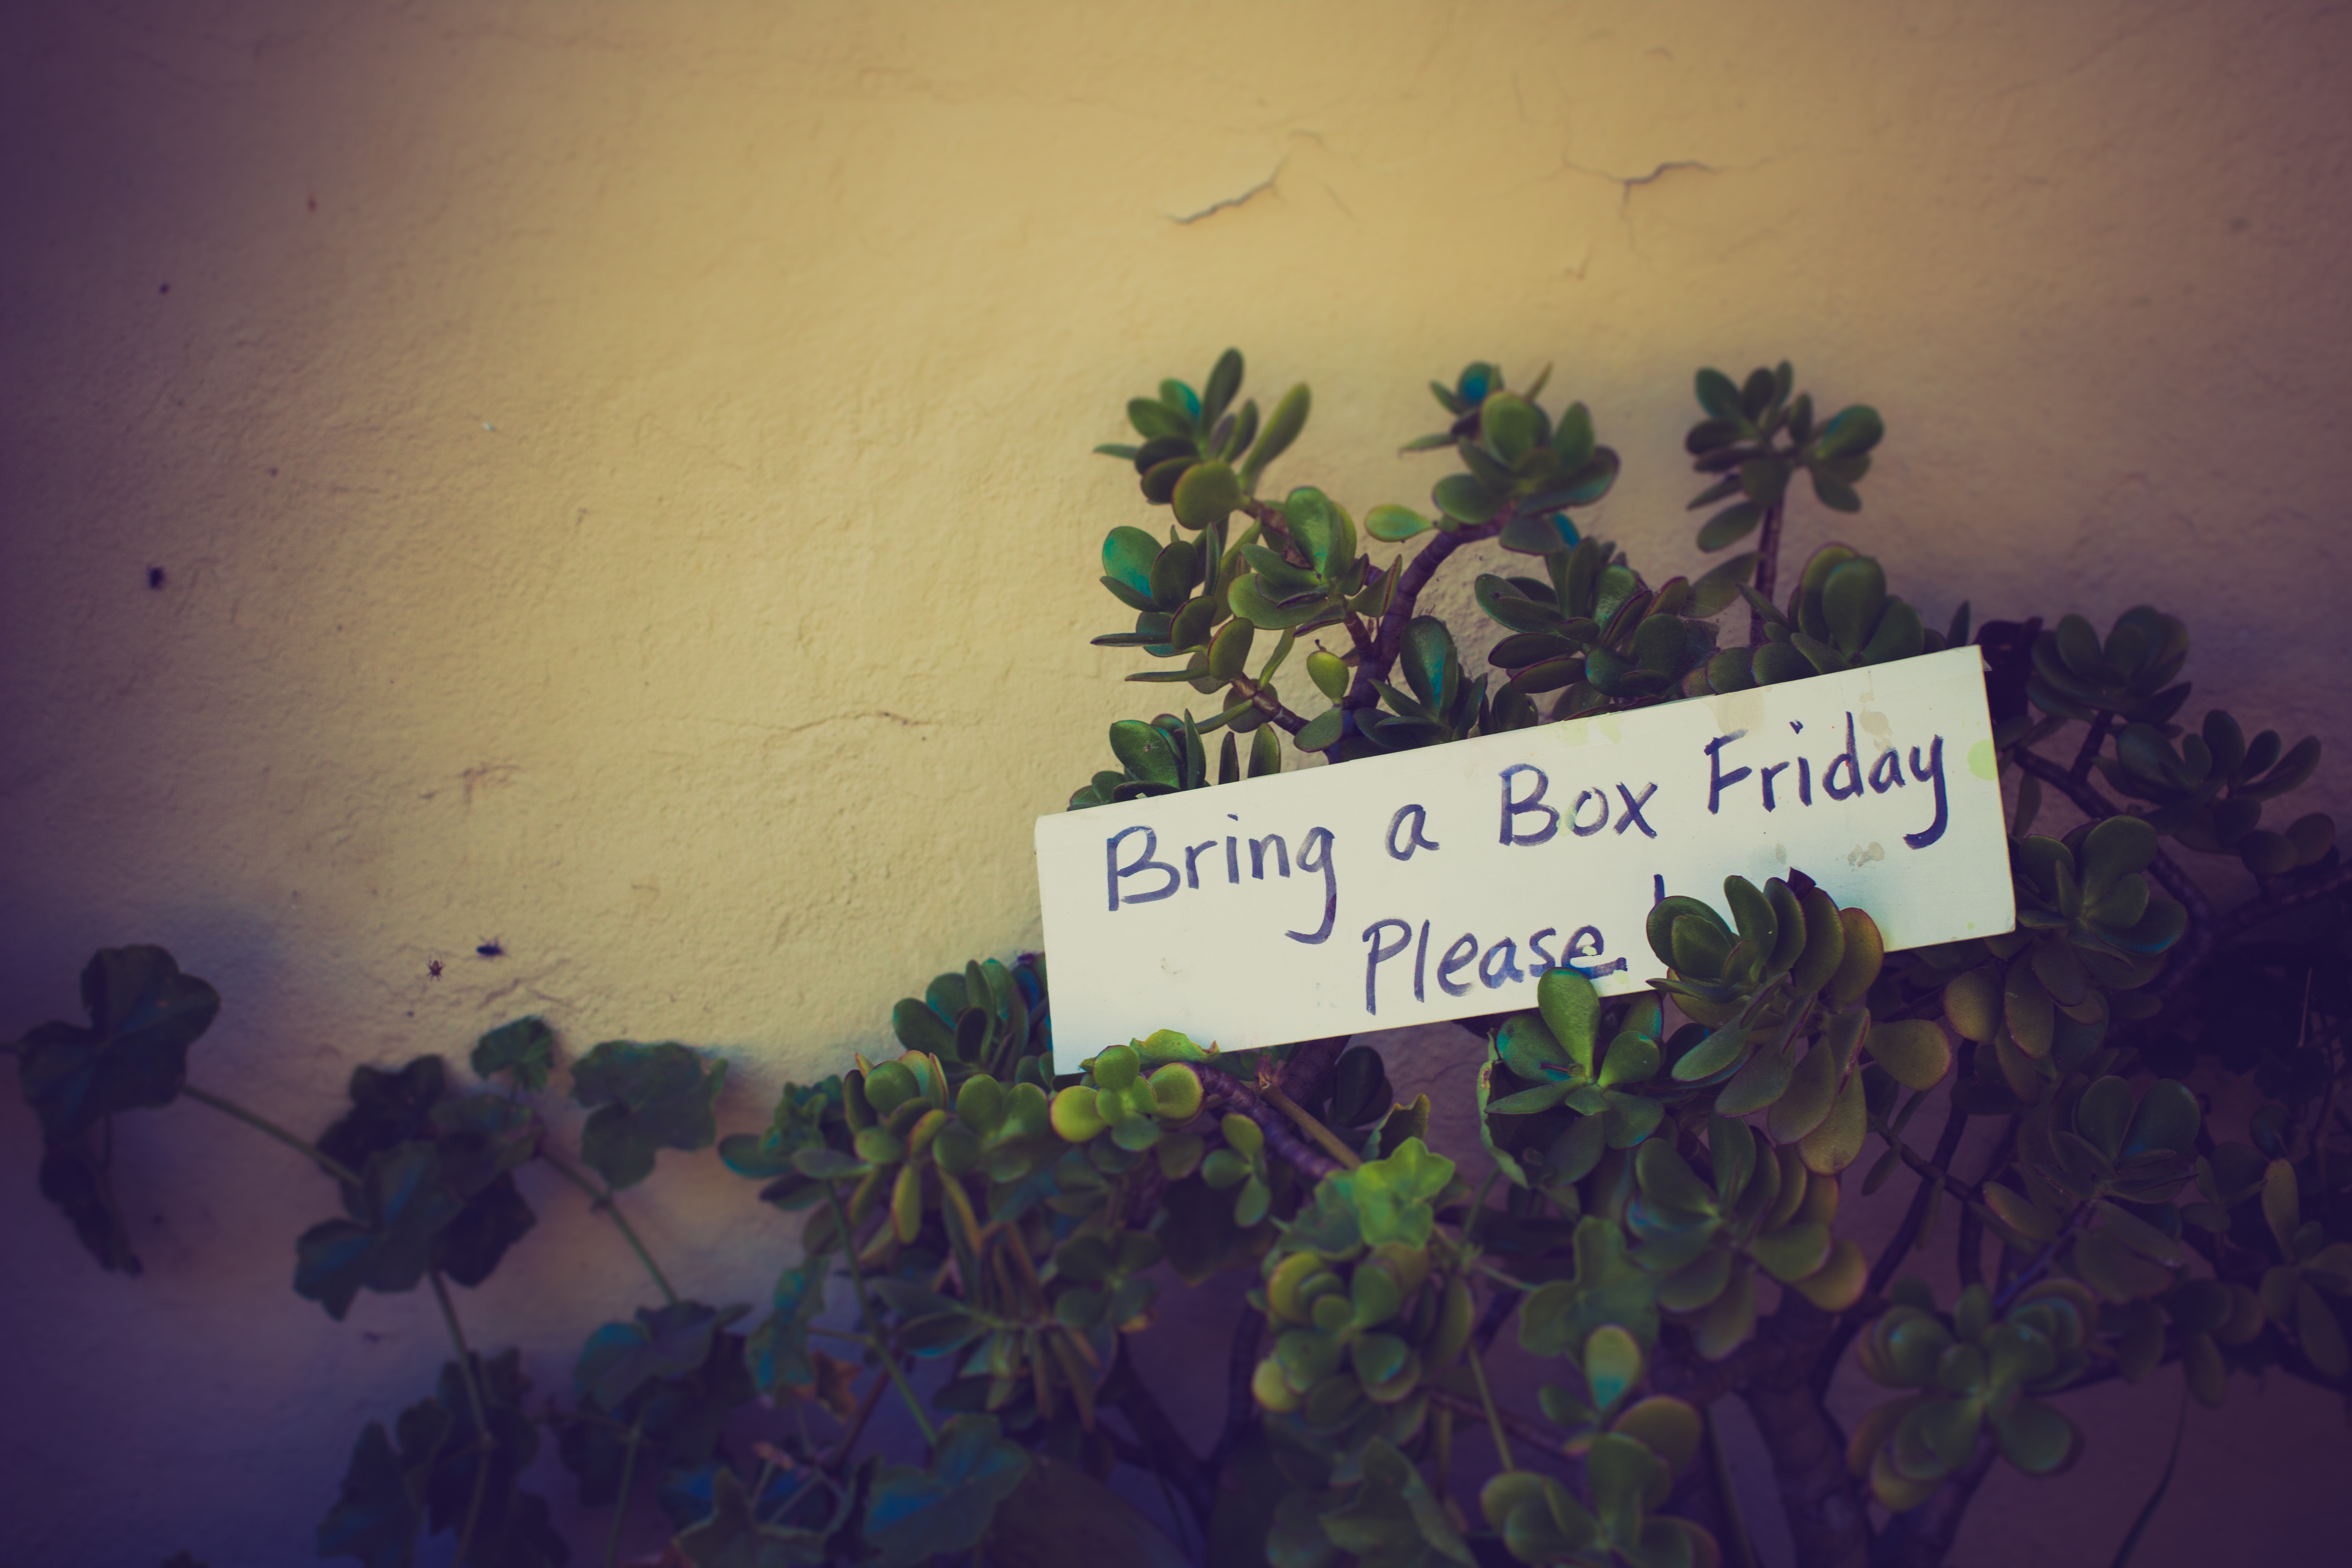
plant, morning, leaf, flower, color, blue, shape